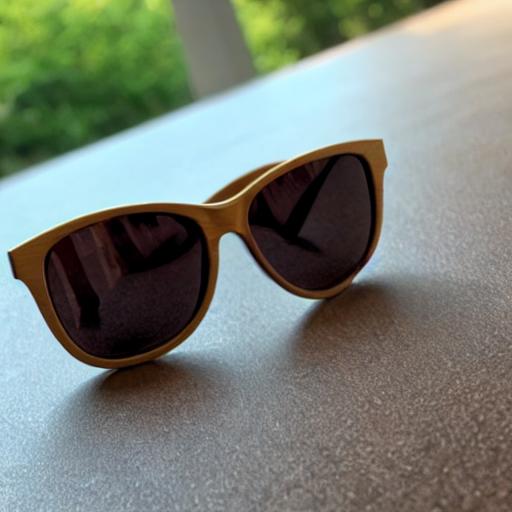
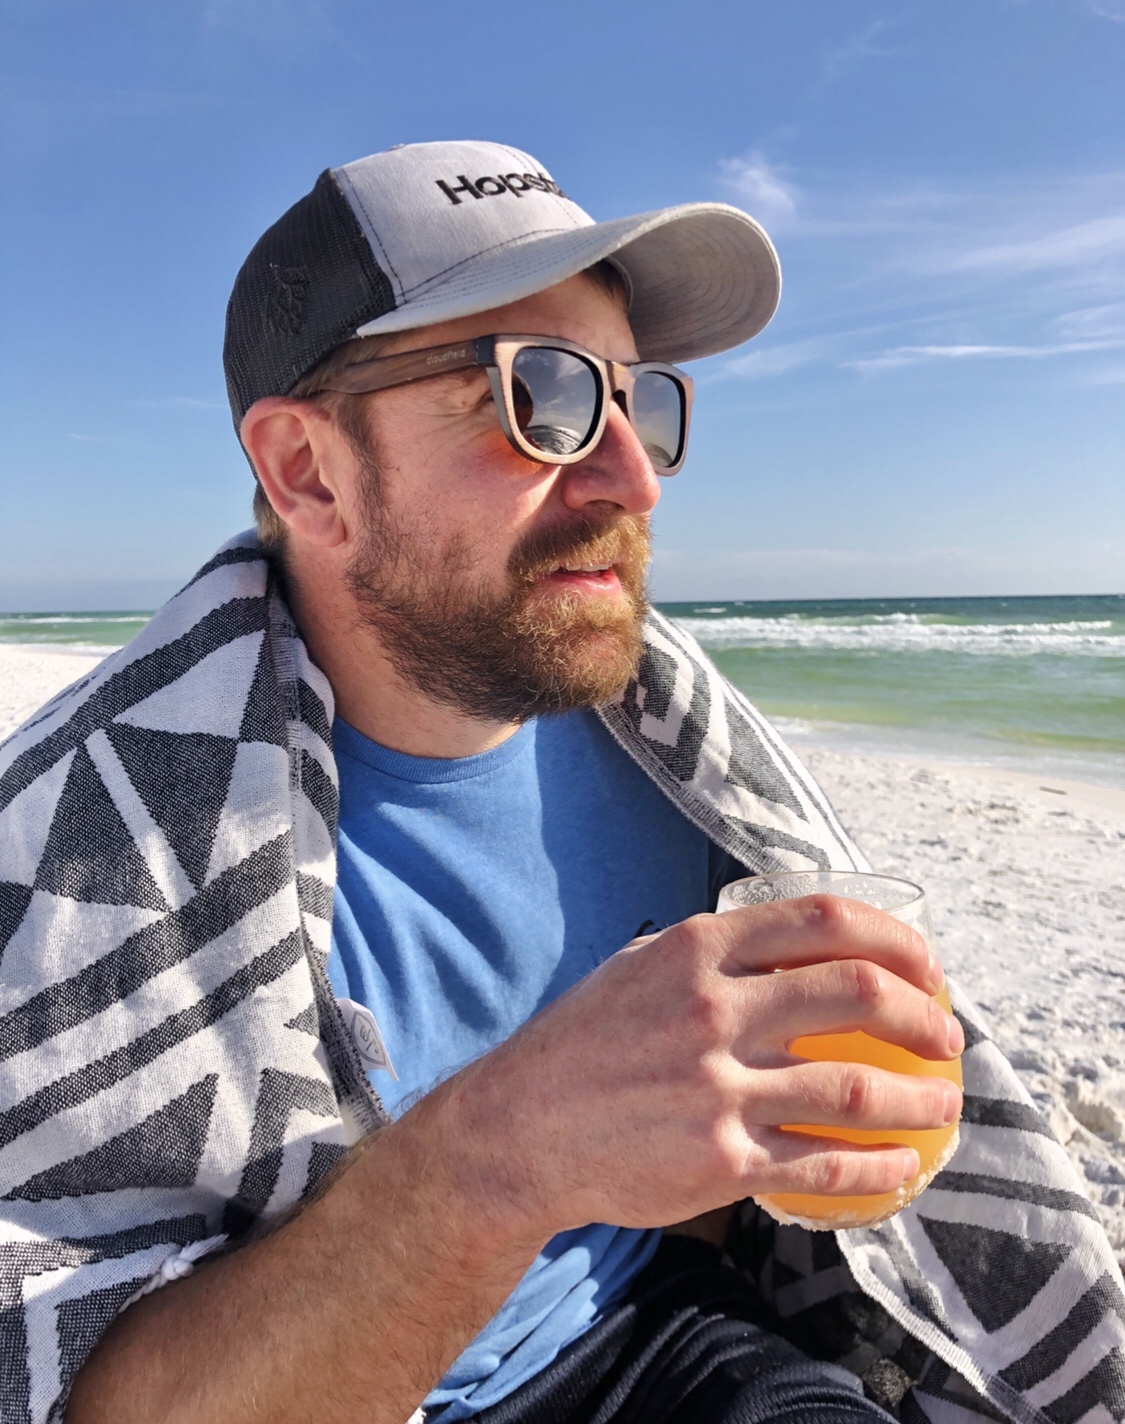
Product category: accessories_sunglasses
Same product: no